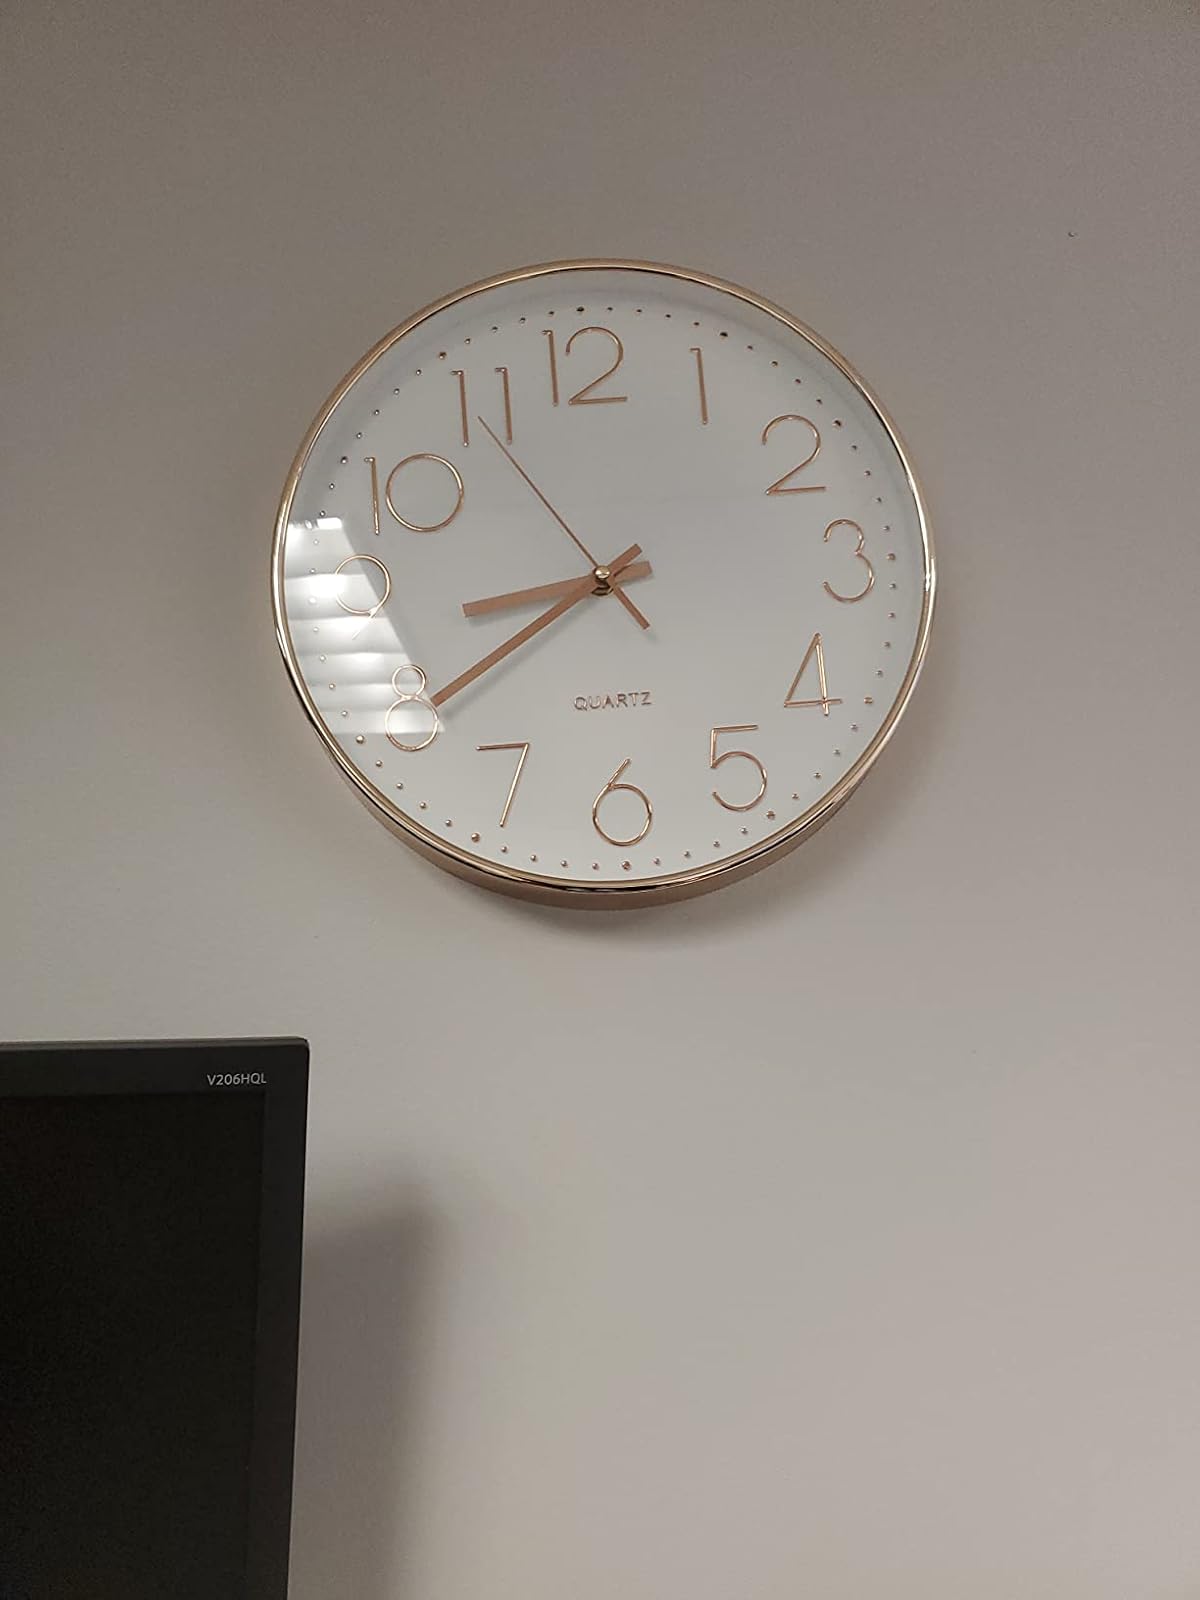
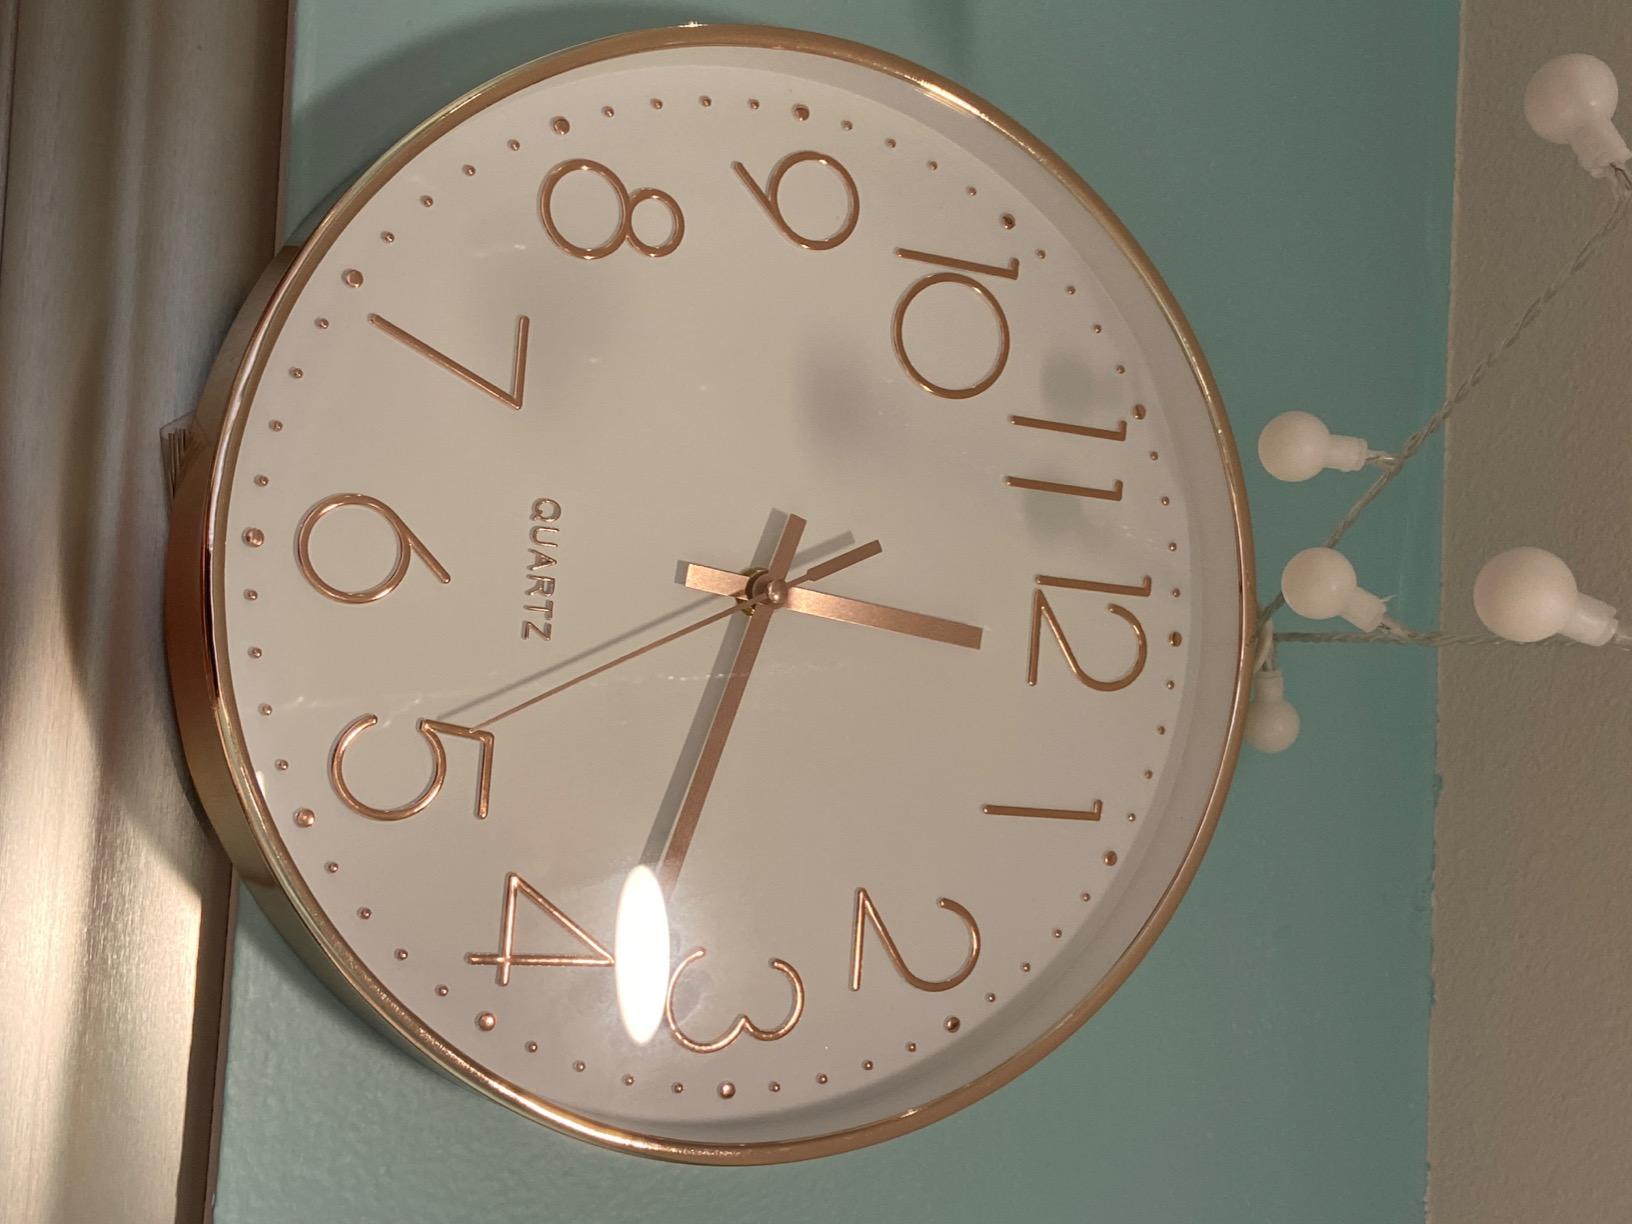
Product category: clock
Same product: yes